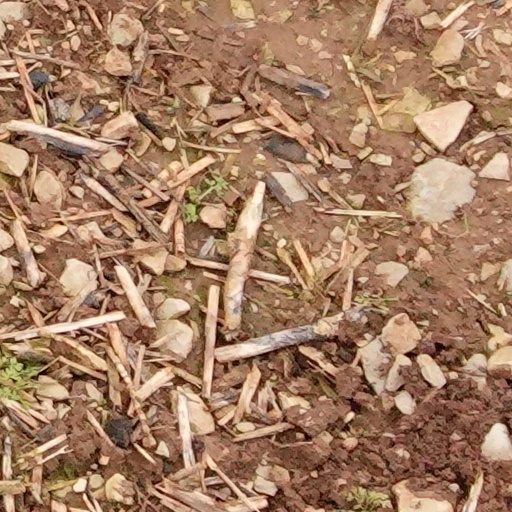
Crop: wheat